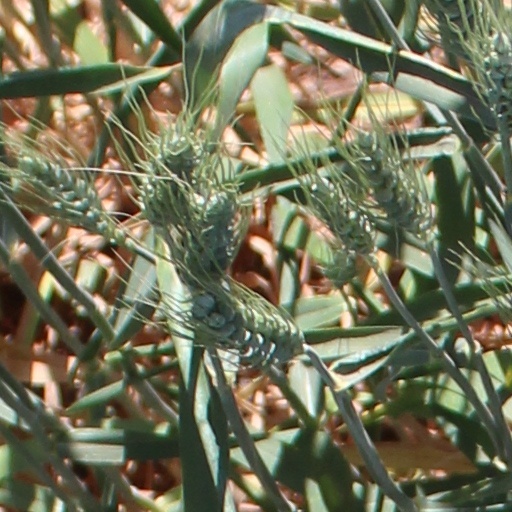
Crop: wheat